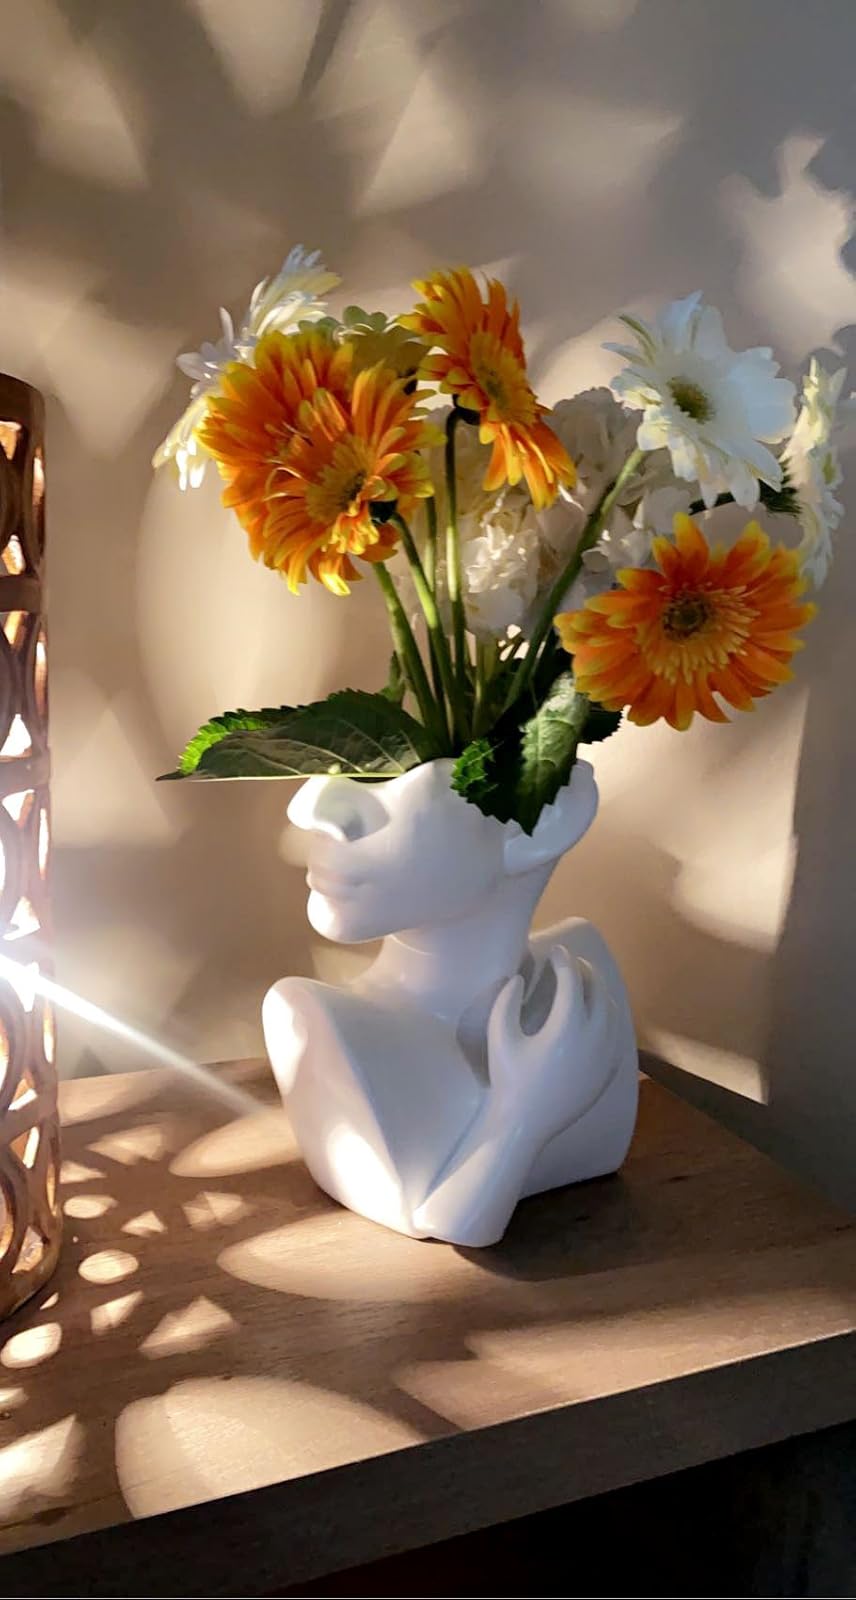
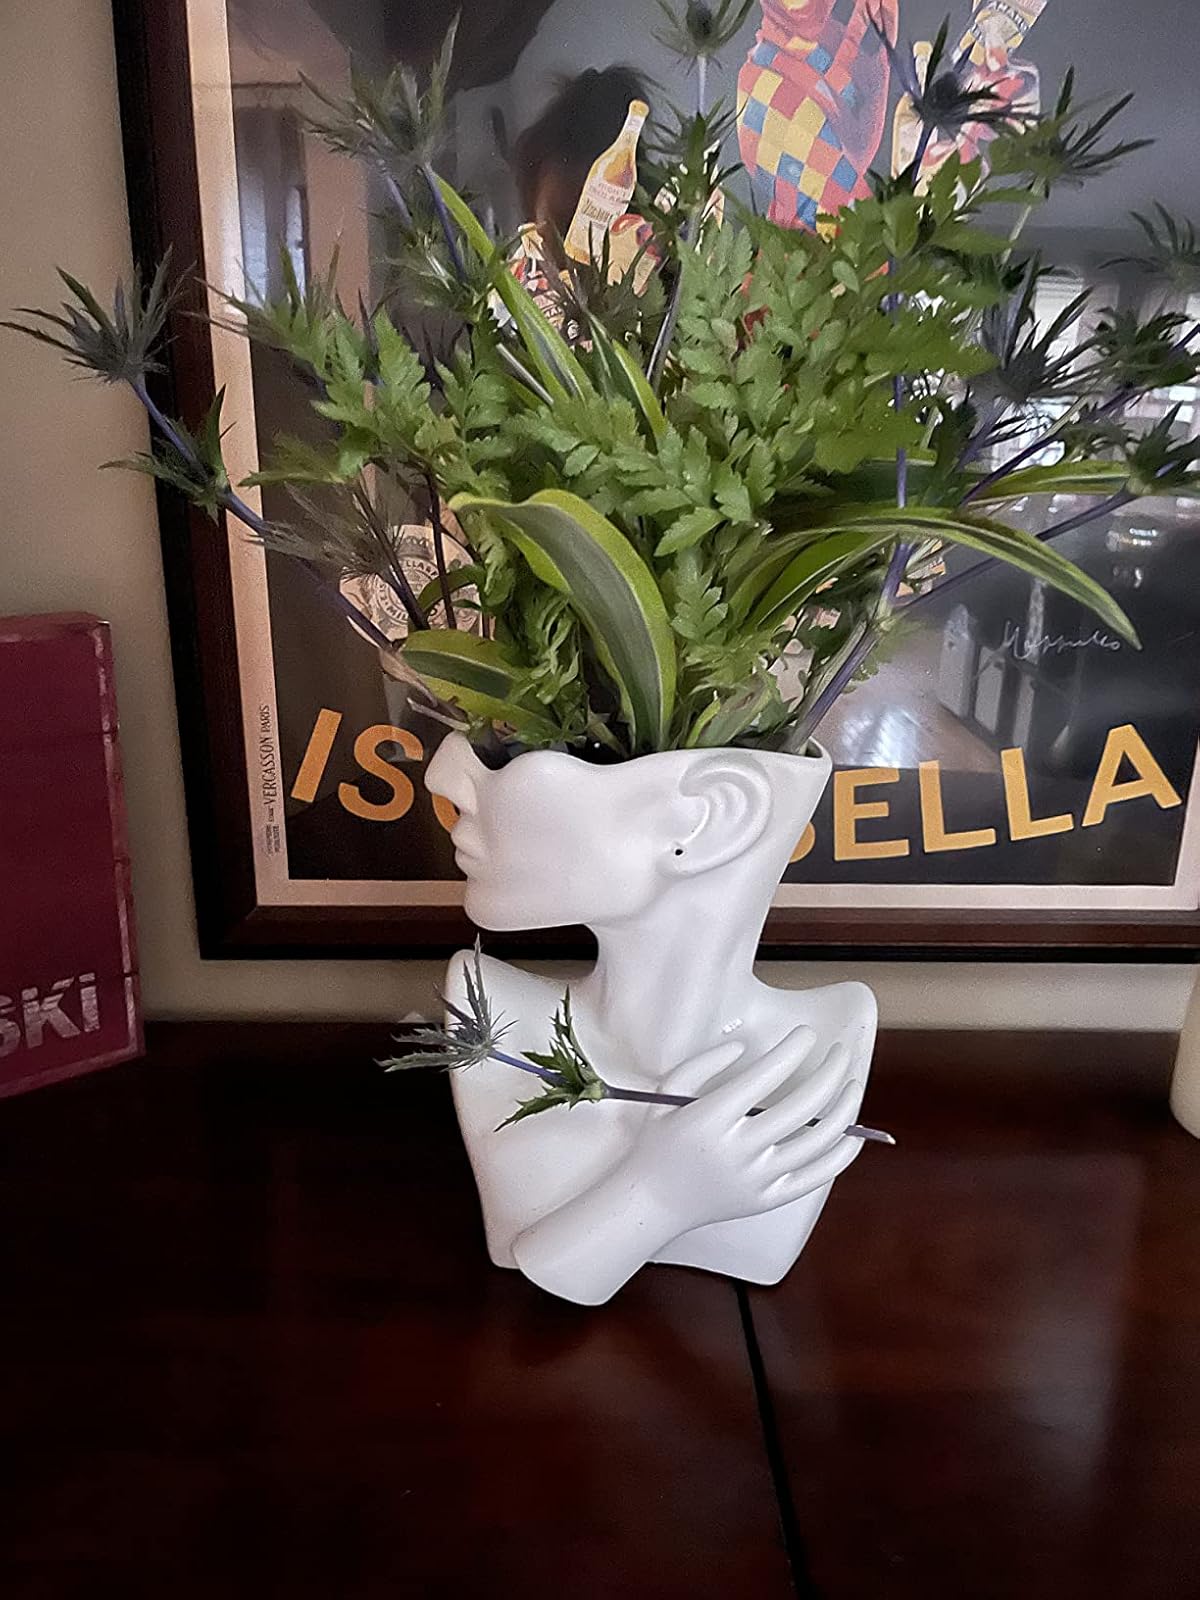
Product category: vase
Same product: yes